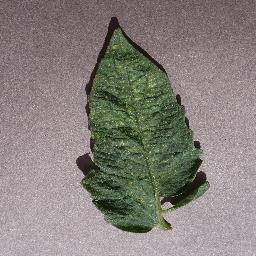
Label: Tomato___Spider_mites Two-spotted_spider_mite